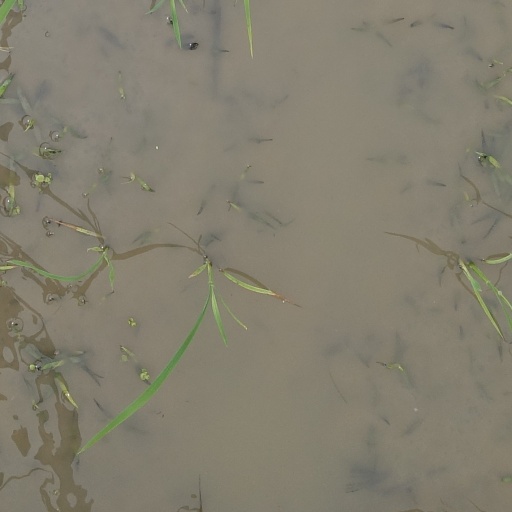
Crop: rice